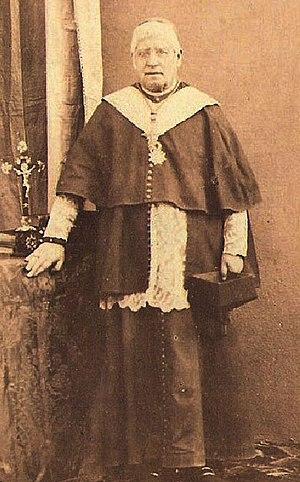
Cirilo de Alameda y Brea est un cardinal espagnol du XIXᵉ siècle. Il est membre de l'ordre des franciscains.